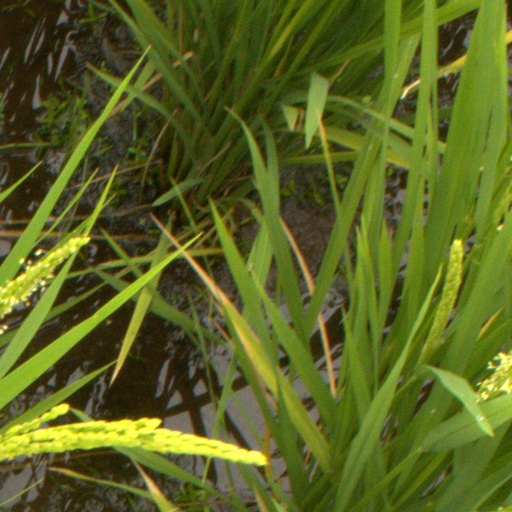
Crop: rice